Audemars Piguet

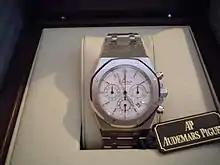
Audemars Piguet Royal Oak chronograph

Both Audemars and Piguet were previously watchmakers. Audemars created complex watch movements for other watch manufacturers such as Tiffany Co. to use. Piguet specialized in the regulation of watch movements. Once partnered, they split the responsibilities while operating their own company: Audemars was in charge of production and technical aspects while Piguet focused on sales and management.